39th Siege Battery, Royal Garrison Artillery

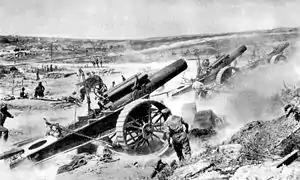
39th Siege Bty during a shoot in the Fricourt-Mametz Valley, August 1916.

Fourth Army was preparing for that year's 'Big Push', the Battle of the Somme, with III Corps facing the German redoubts in front of Ovillers. From 20 June 39th Siege Bty registered its guns and then began bombarding the villages of Contalmaison, Martinpuich and Pozières behind the German lines, even though many of the shells delivered to it were defective. The main bombardment was to extend over five days, U, V, W, X and Y, before the assault was launched on Z day. The strenuous work of firing the heavy guns and howitzers was divided into 2-hour periods to allow the gunners to rest, FOOs to be relieved, and the guns to cool. U Day was 24 June, but on several days the weather was too bad for good air or ground observation and the programme was extended by two days (Y1 and Y2). The infantry commanders were still dissatisfied with the effects on Ovillers (many heavy howitzer shells failed to burst) and brought up trench mortars to supplement the heavies. The final bombardment began at 06.25 on Z Day (1 July). When the infantry launched their assault at 07.30, III Corps had its heavy guns lengthen their range in a series of timed 'lifts' ahead of them (these had been practised during the previous days). However, the bombardment had failed to knock out many of the machine gun positions, and as soon as the attackers went 'over the top' they began to take heavy casualties. 34th Division attacking up the Fricourt Spur in front of 39th Siege Bty was supposed to clear La Boisselle and then move on Contalmaison and Pozières, but the leading battalions of three of its columns suffered 80 per cent casualties in a matter of 10 minutes. The right column fared better, advancing nearly a mile across the Fricourt Spur, but missed the redoubts that it was meant to capture. There was no immediate reserve to carry this out, and the leading parties were mopped up or driven back. 34th Division suffered the heaviest casualties of any division on the First day on the Somme.